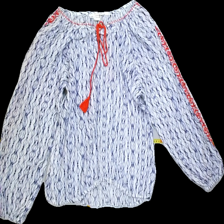
View: front
Type: Blouse
Category: Ladies
Brand: LOGG (H&M)
Colors: Multicolor, White, Blue, Red
Material: 100%cotton
Pattern: Geometric print
Cut: Regular, C-collar
Size: 40
Season: All
Trend: No trend
Stains: No
Price range: 50-100
Recommended usage: Reuse